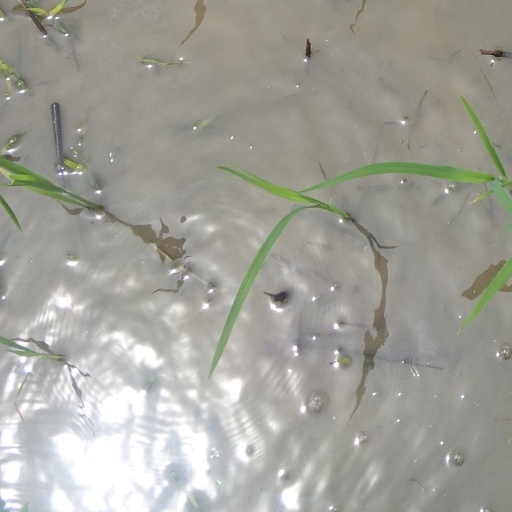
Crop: rice